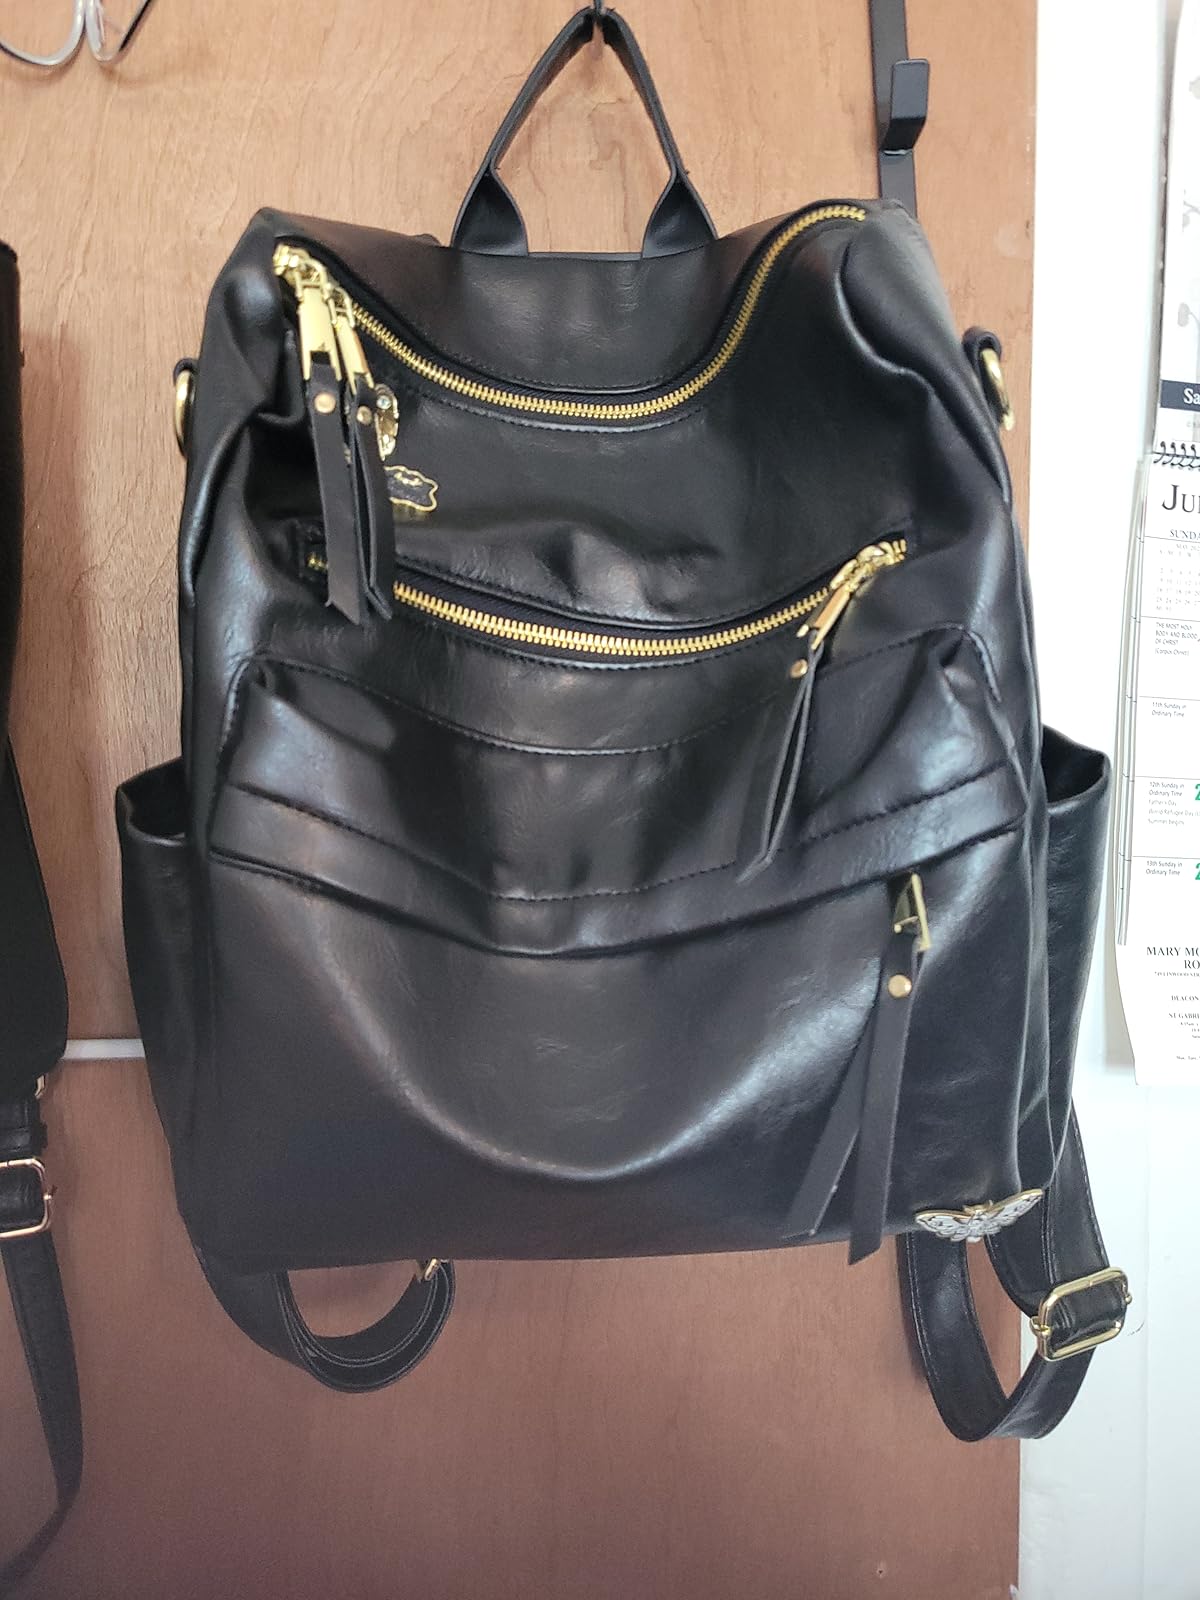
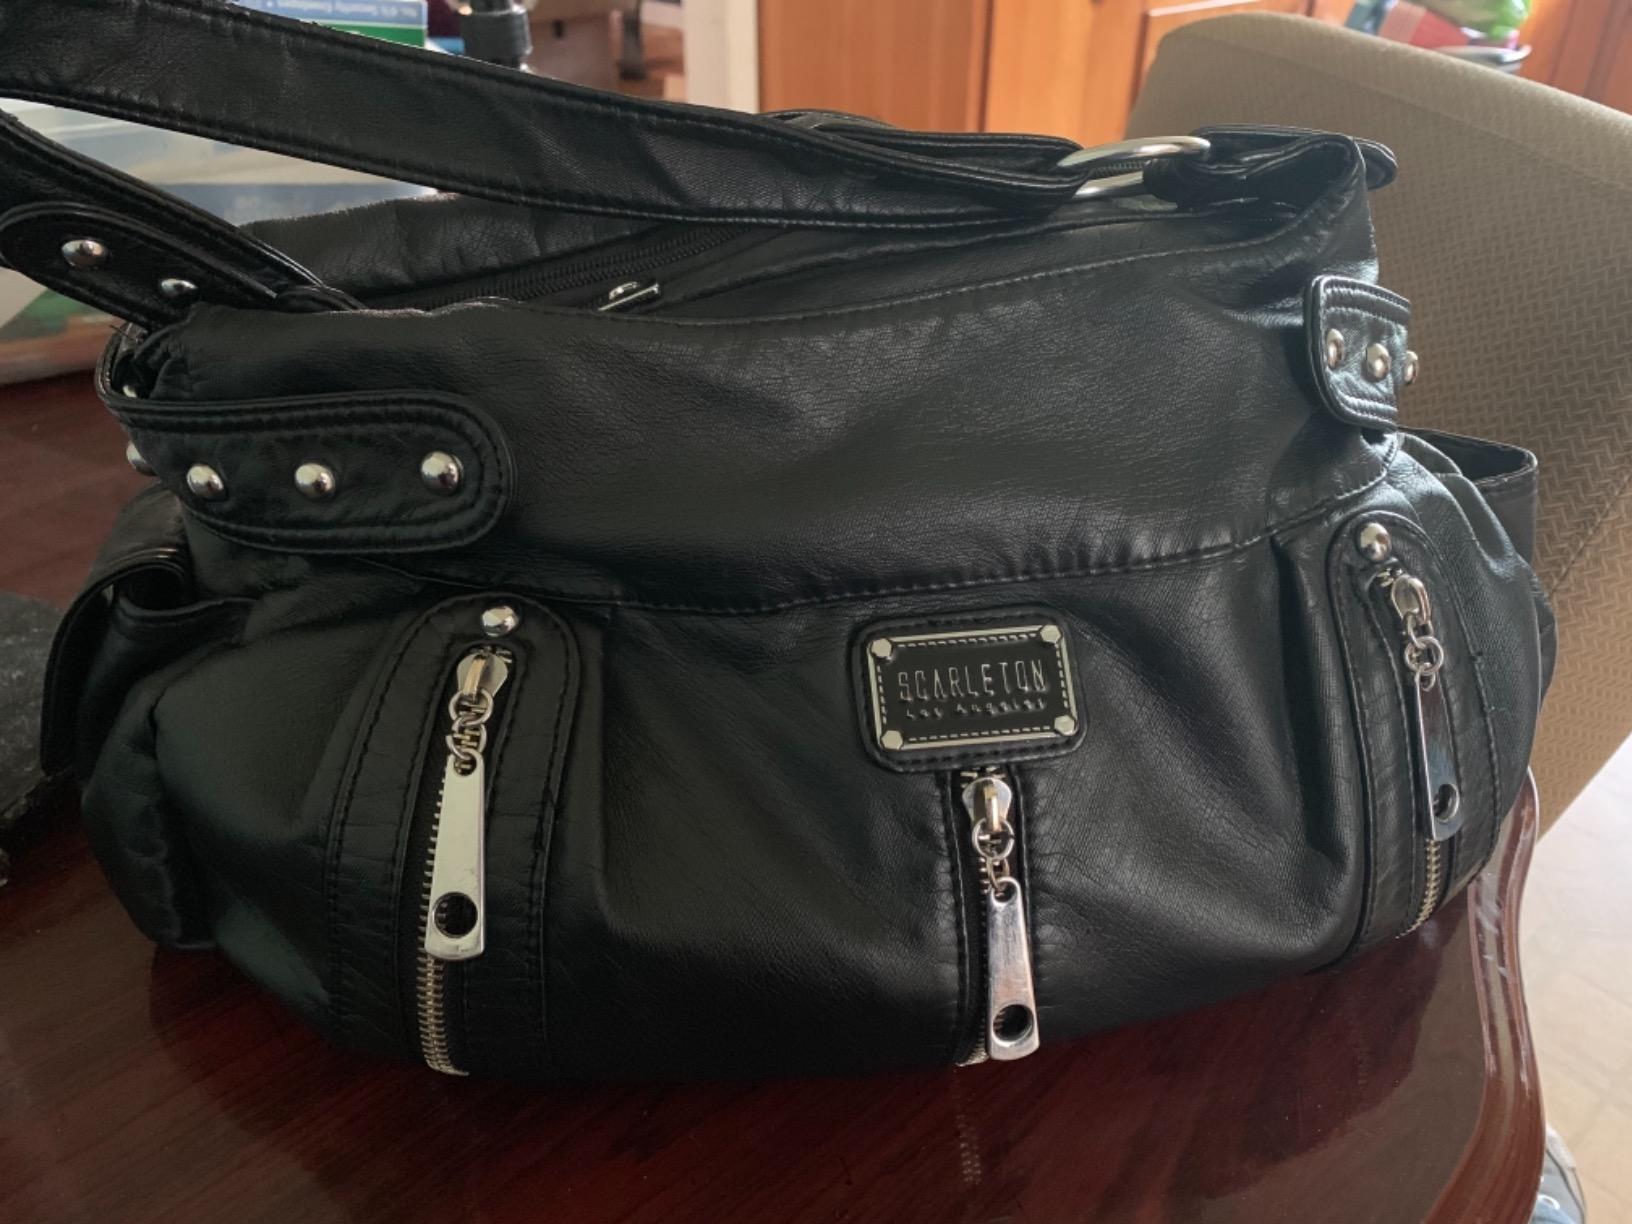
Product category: accessories_handbag
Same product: no